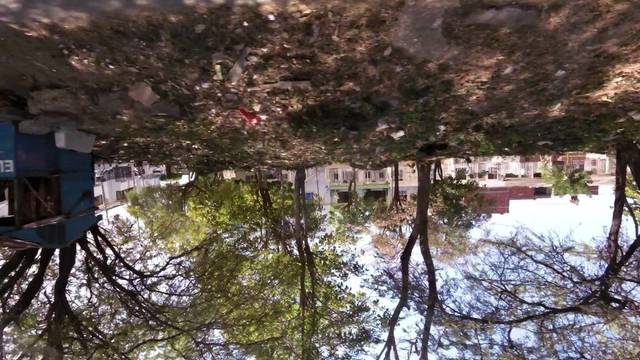
Region: Colombia
Coordinates: 10.392, -75.507